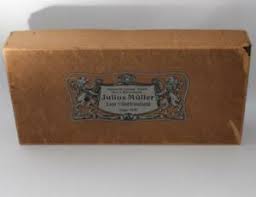
Label: cardboard